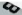
Number: 8